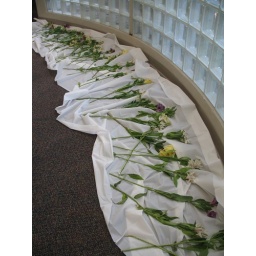
Flowers line the curved glass wall of the memorial, each lain in respect of the victims and their families.